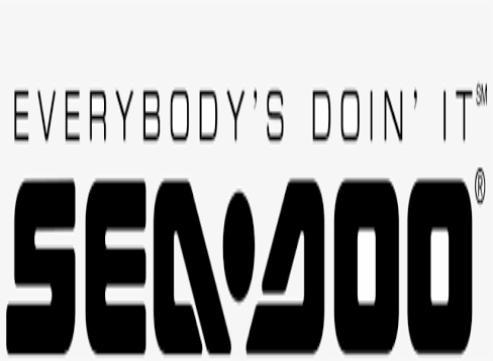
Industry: Sports